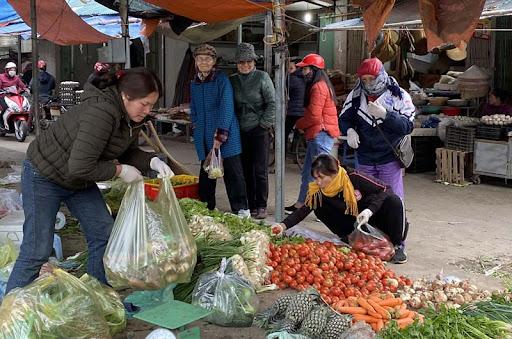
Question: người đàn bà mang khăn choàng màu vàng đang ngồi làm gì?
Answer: người đàn bà mang khăn choàng màu vàng đang ngồi lựa cà chua cho vào bọc